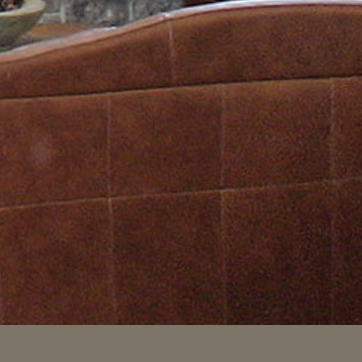
Material: leather